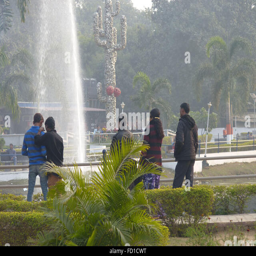
people enjoying near a fountain